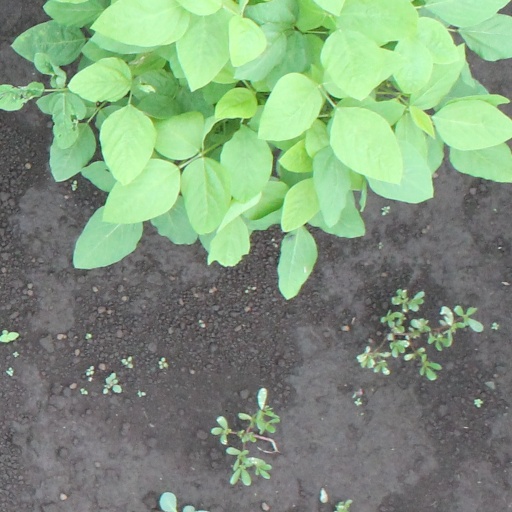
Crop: soybean